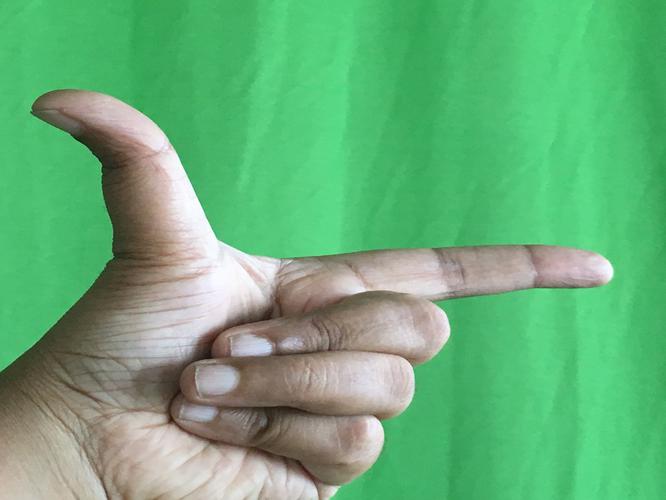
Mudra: Chandrakala
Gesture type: single_hand